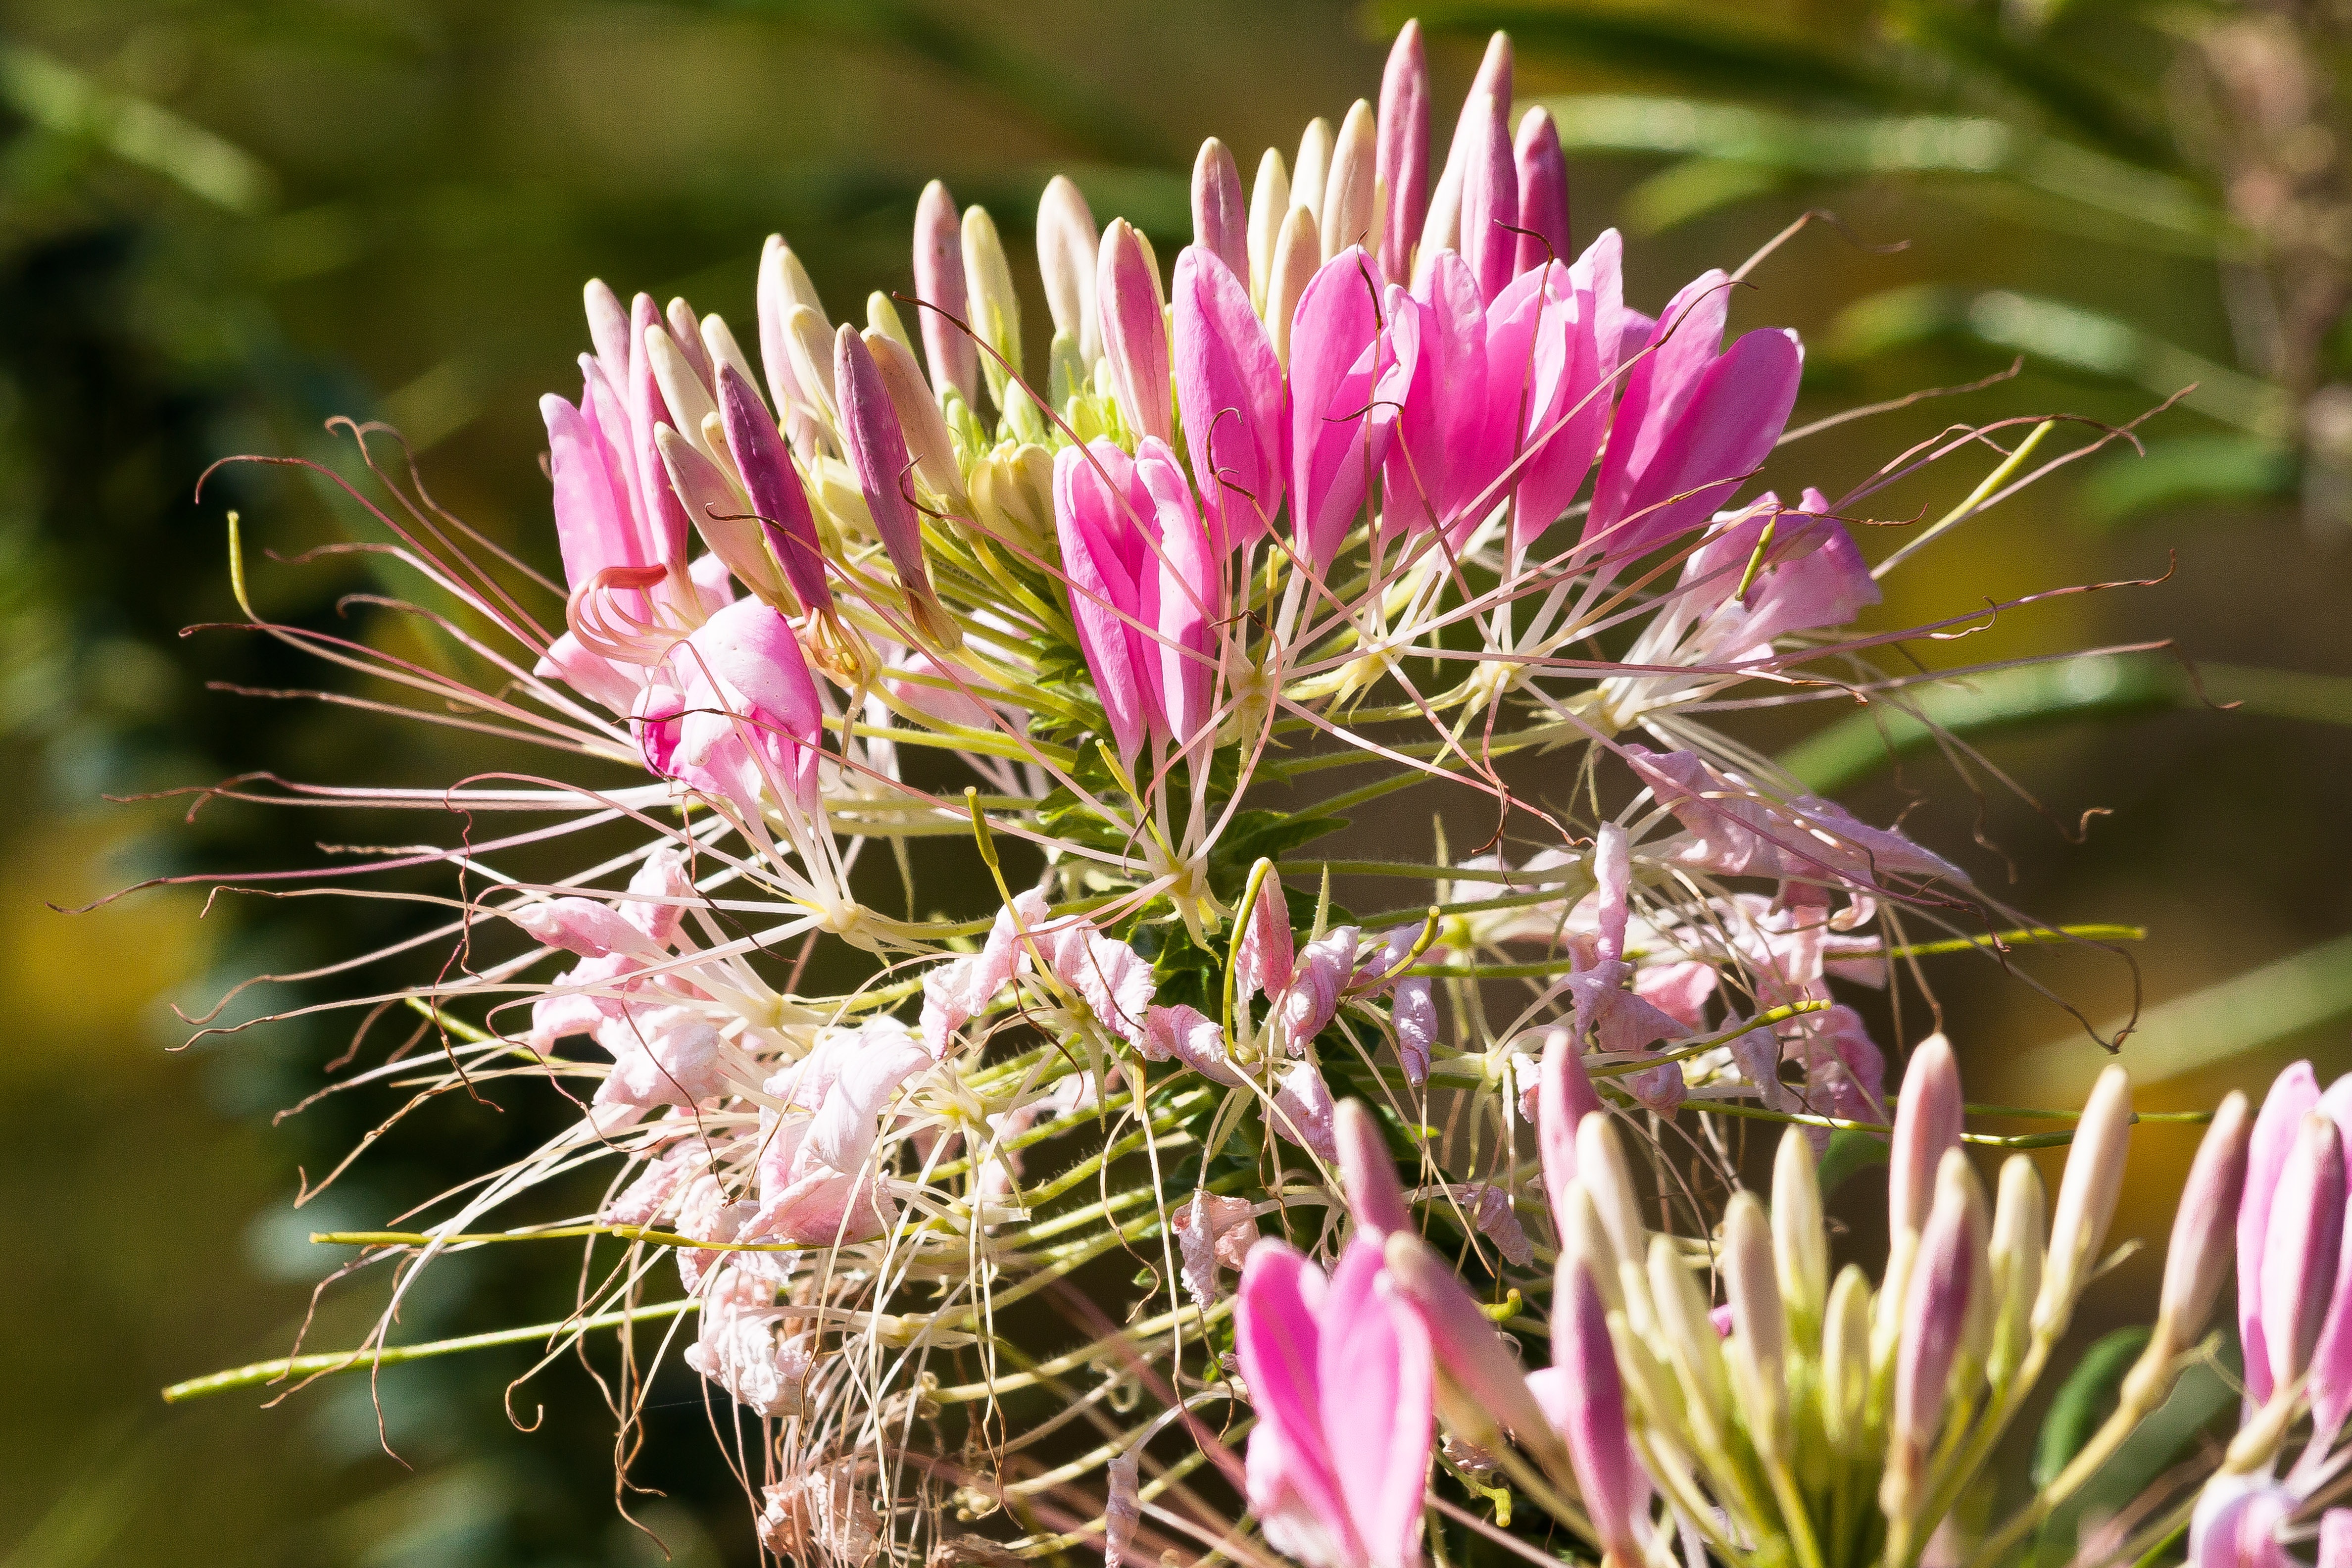
nature, blossom, plant, flower, petal, produce, botany, pink, flora, wildflower, flowers, close up, pigface, shrub, thistle, floristry, macro photography, flowering plant, daisy family, verbena, ice plant, land plant, ice plant family, argentine vervain, bonariensis, multi pollinated